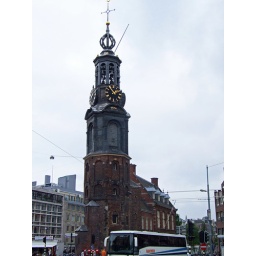
The Munt tower was originally part of the Regulierspoort, one of the main gates in Amsterdam's medieval city wall